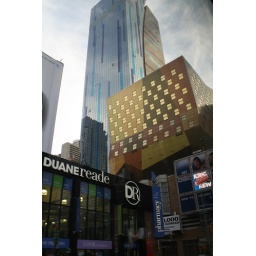
colorful buildings in NYC. November 20, 2010